Hypokalemia

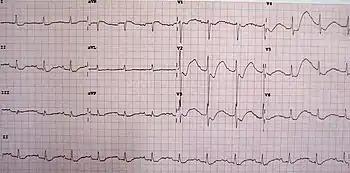
An ECG in a person with a potassium level of 1.1 meq/L showing the classical changes of ST segment depression, inverted T waves, large U waves, and a slightly prolonged PR interval.

Hypokalemia is a low level of potassium (K) in the blood serum. Mild low potassium does not typically cause symptoms. Symptoms may include feeling tired, leg cramps, weakness, and constipation. Low potassium also increases the risk of an abnormal heart rhythm, which is often too slow and can cause cardiac arrest.